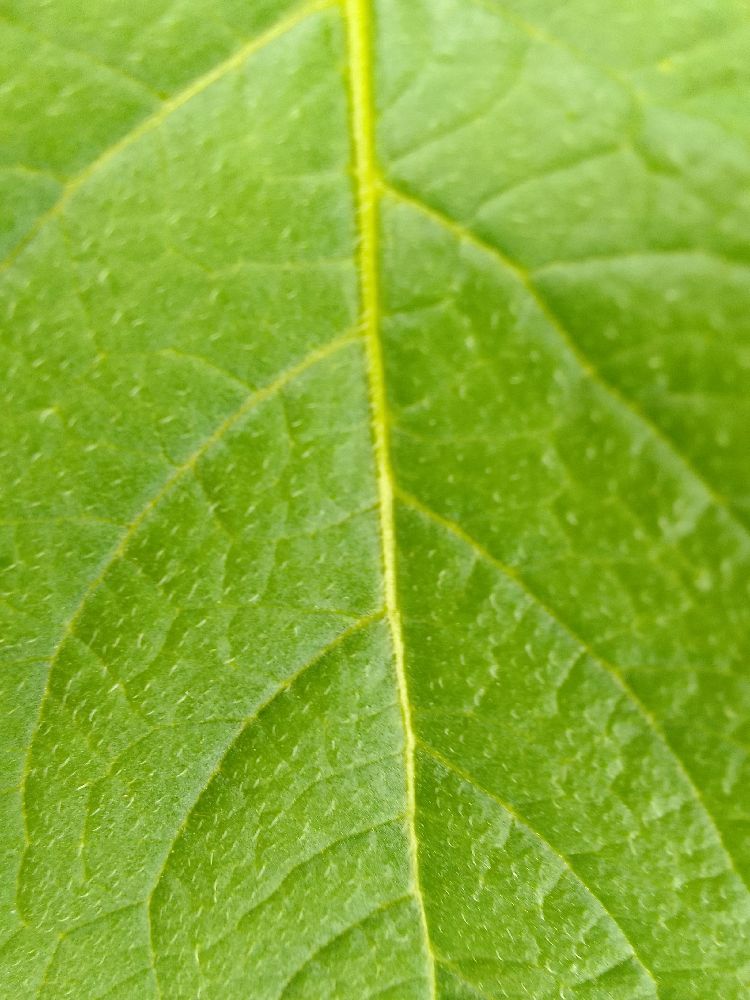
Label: Healthy